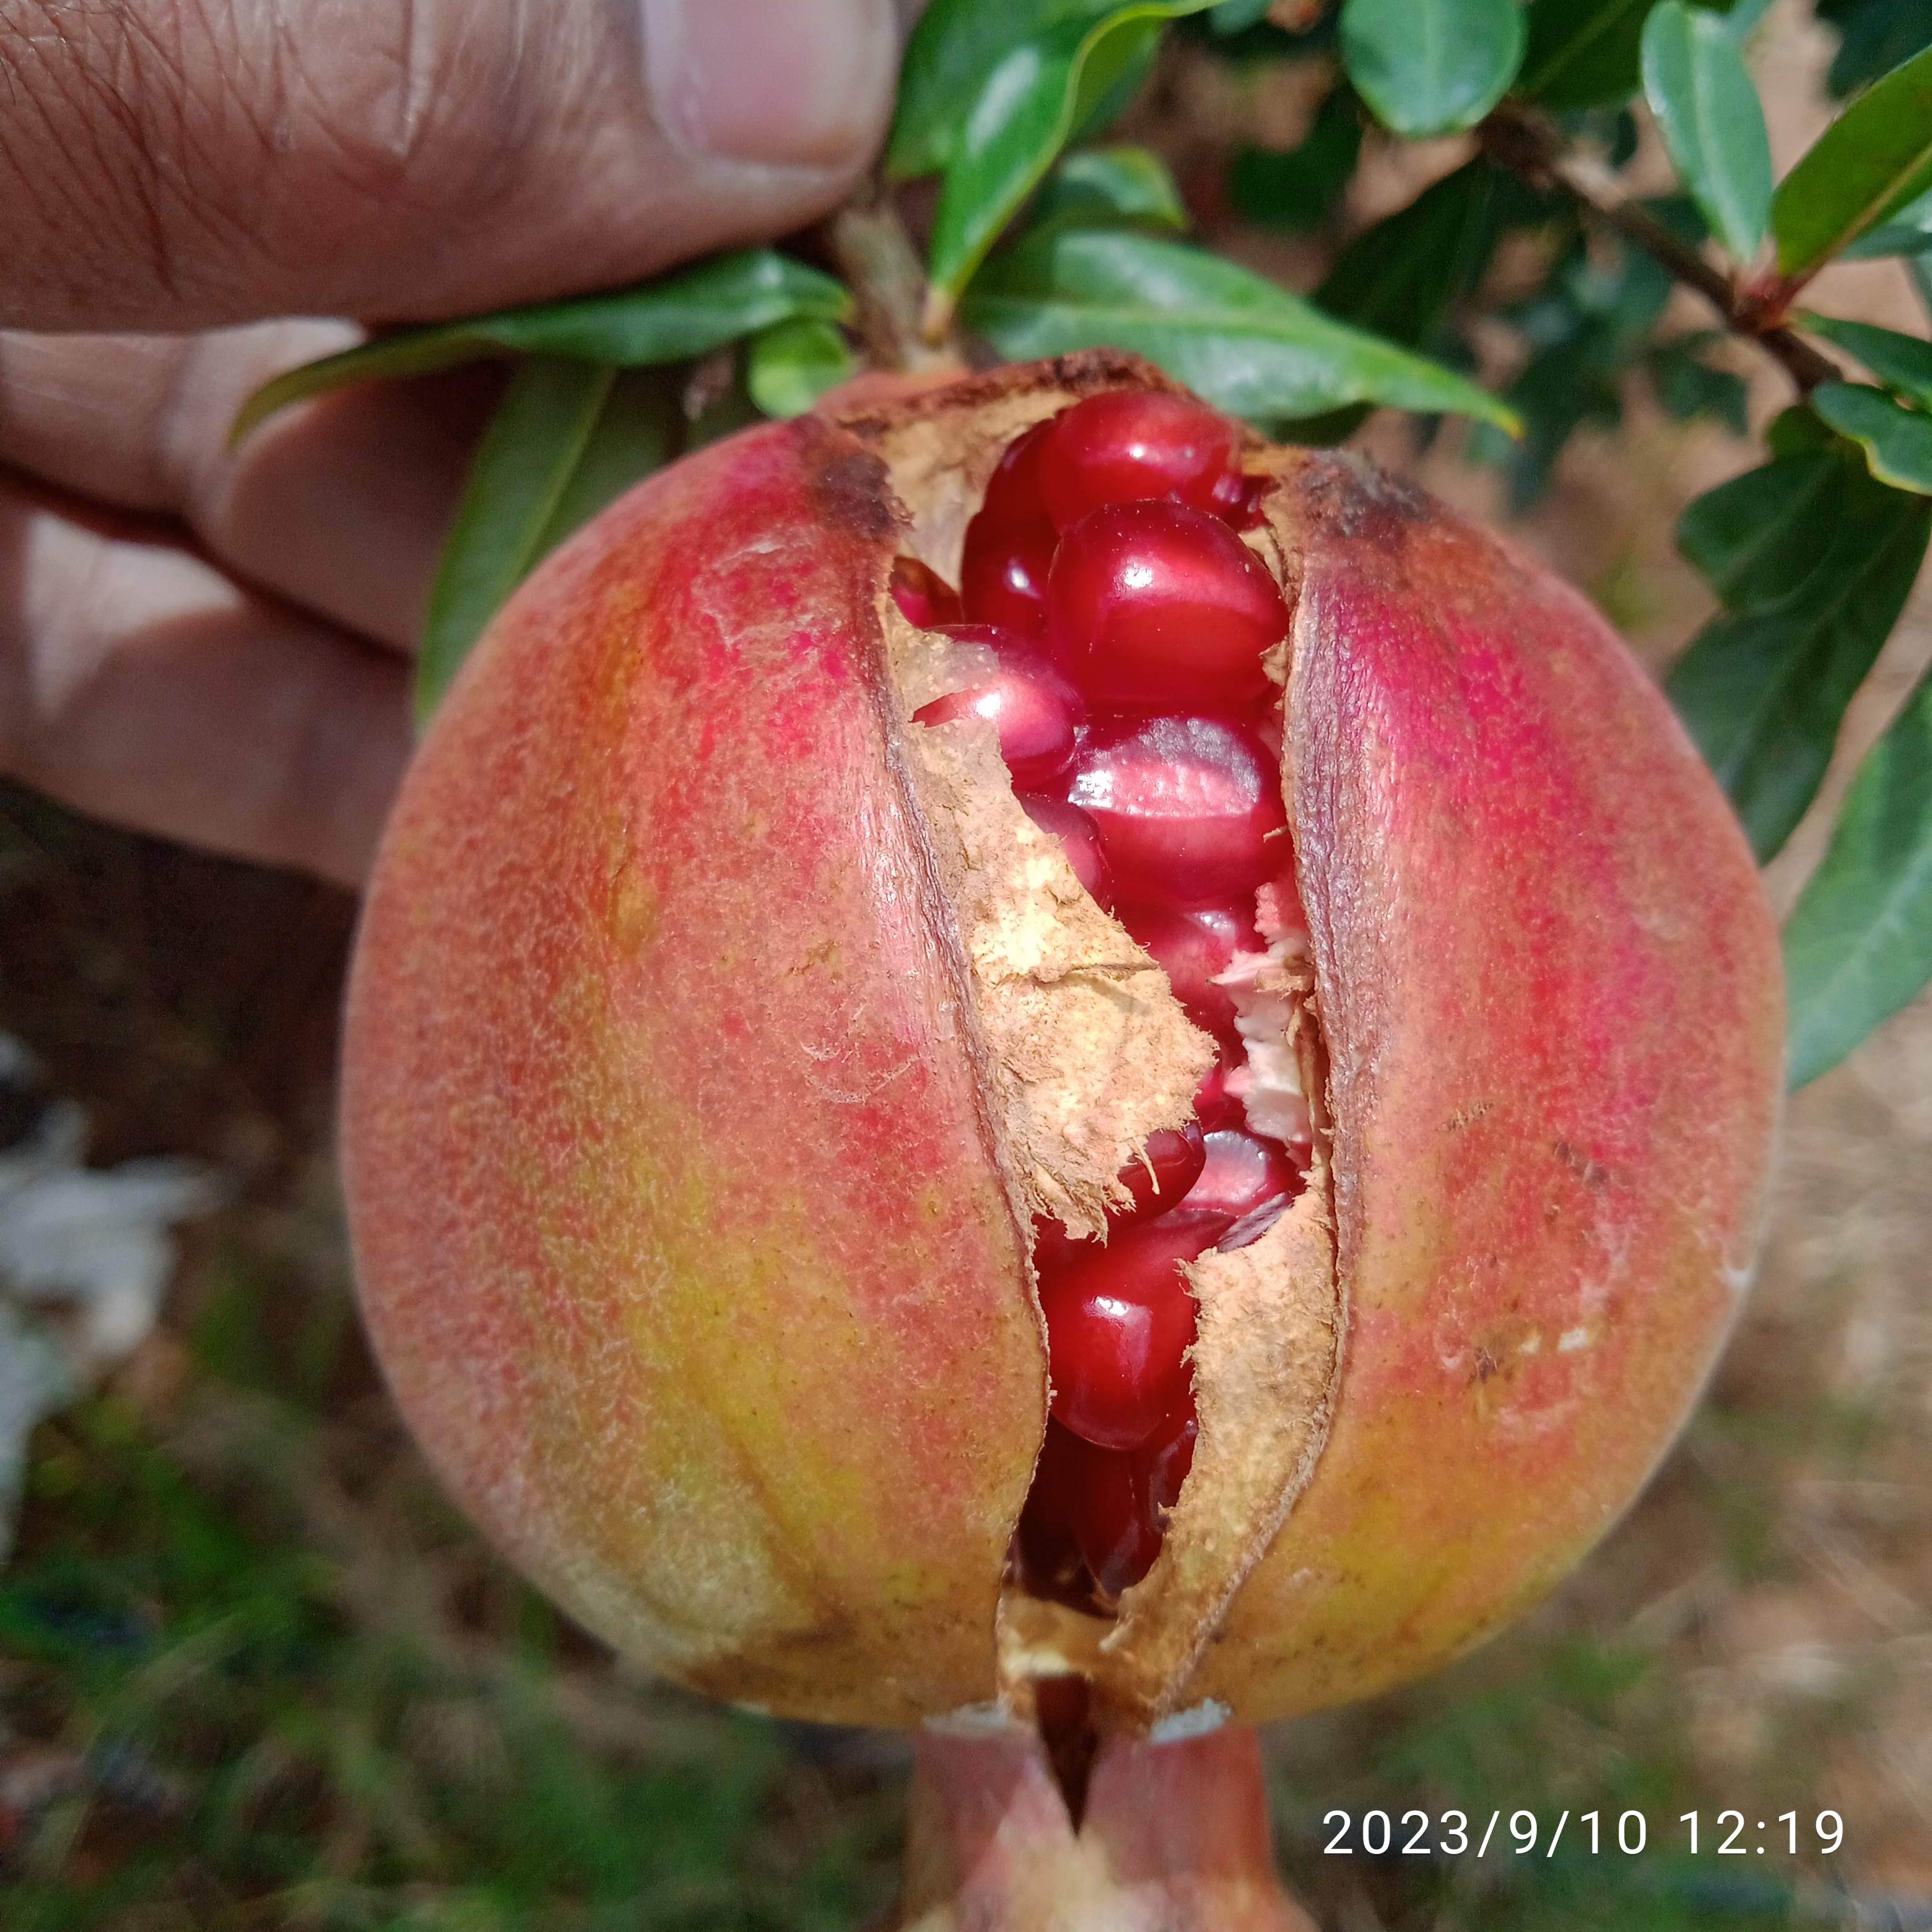
Label: Bacterial_Blight